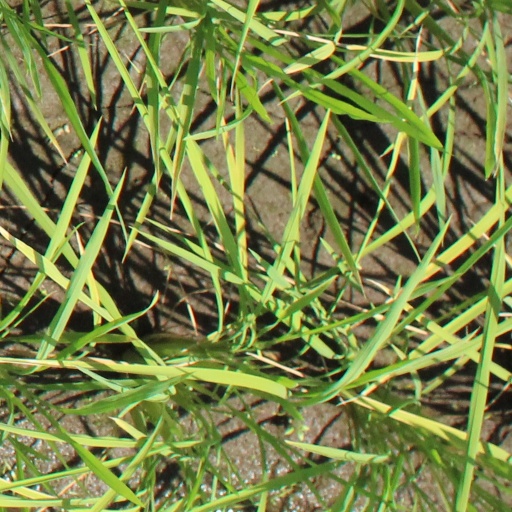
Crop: rice